EuroBasket 1973

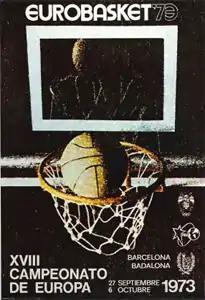

The 1973 FIBA European Championship, commonly called FIBA EuroBasket 1973, was the eighteenth FIBA EuroBasket regional basketball championship, held by FIBA Europe.